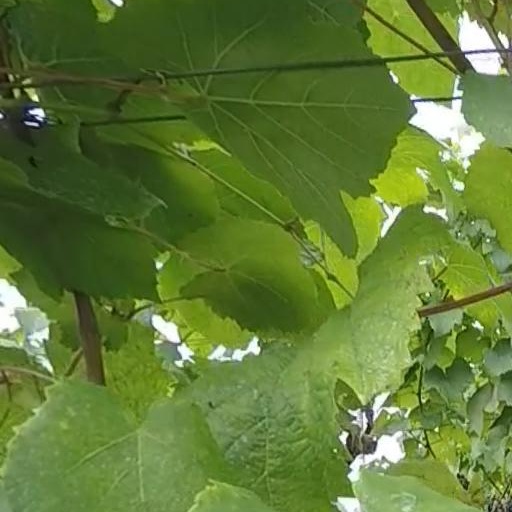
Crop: grape